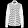
Label: Shirt